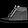
Label: Sneaker